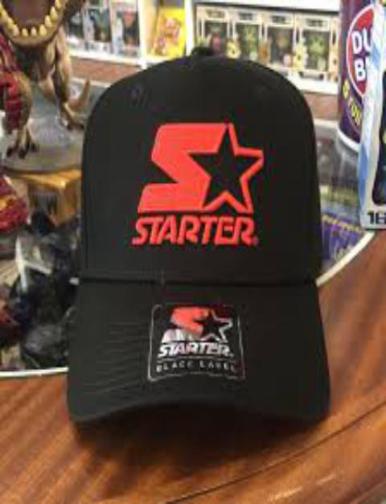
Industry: Clothes